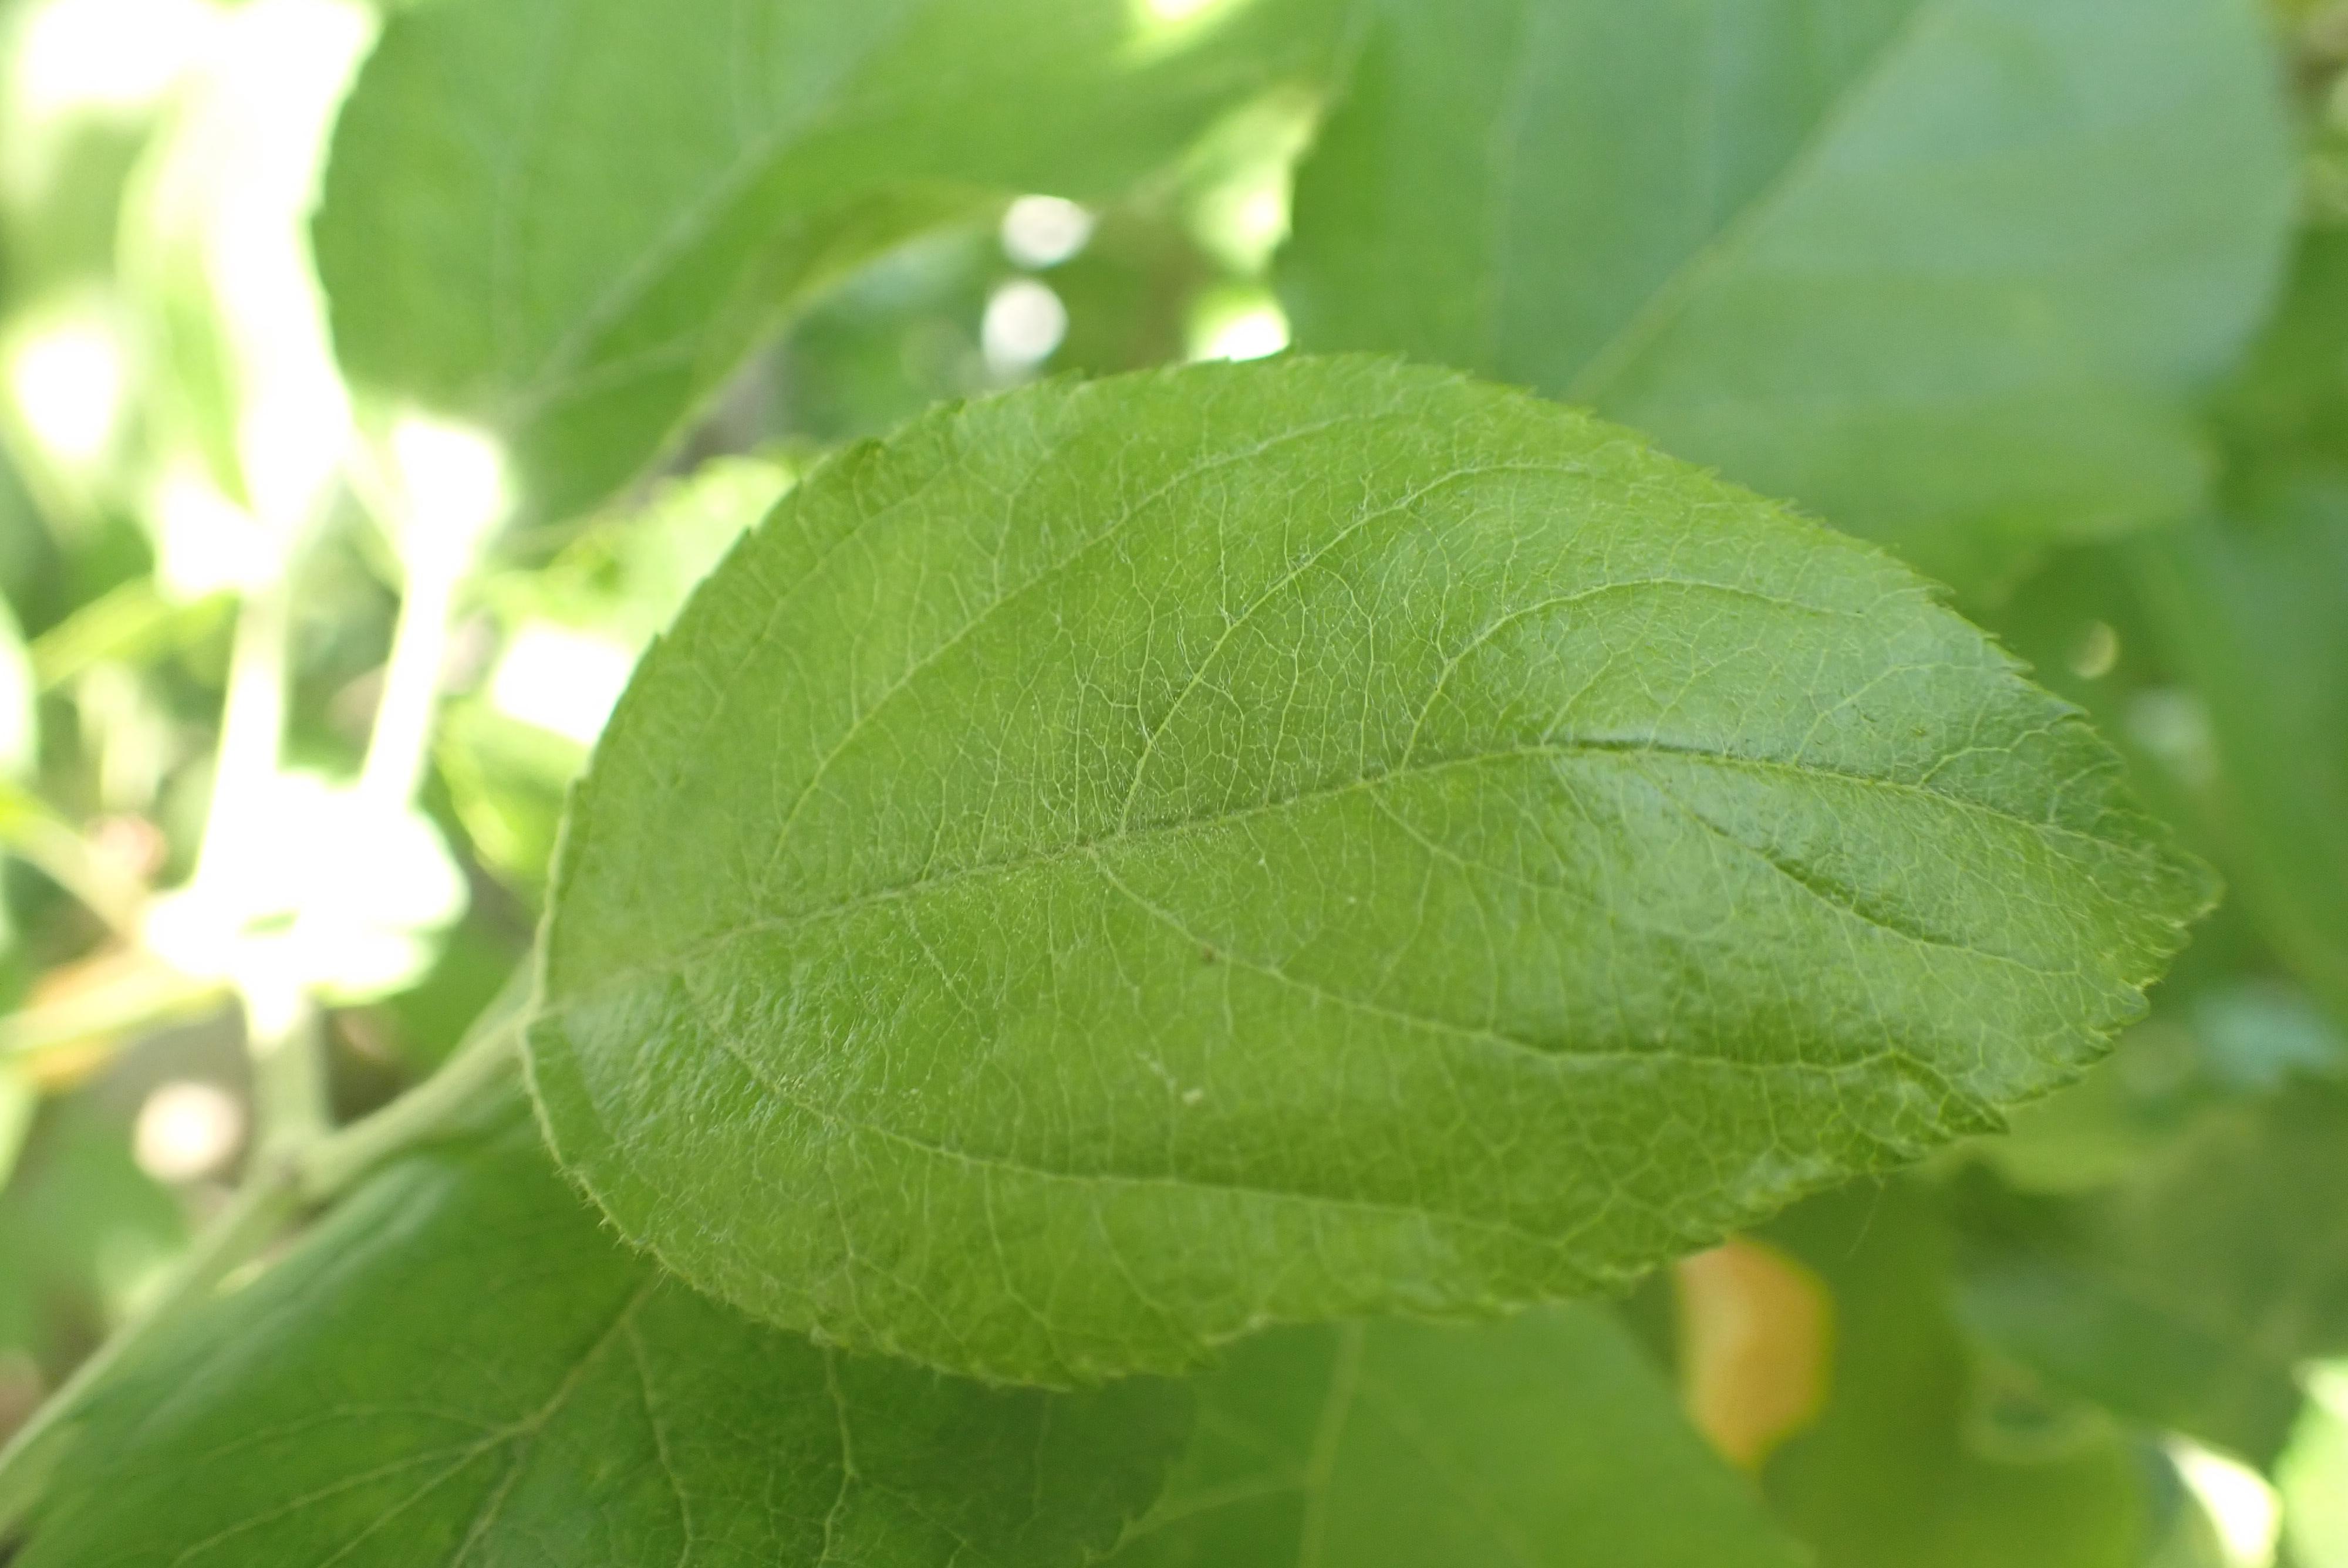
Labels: healthy